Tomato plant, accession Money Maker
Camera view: tilt-top (135 deg); turntable rotation: 180 degrees
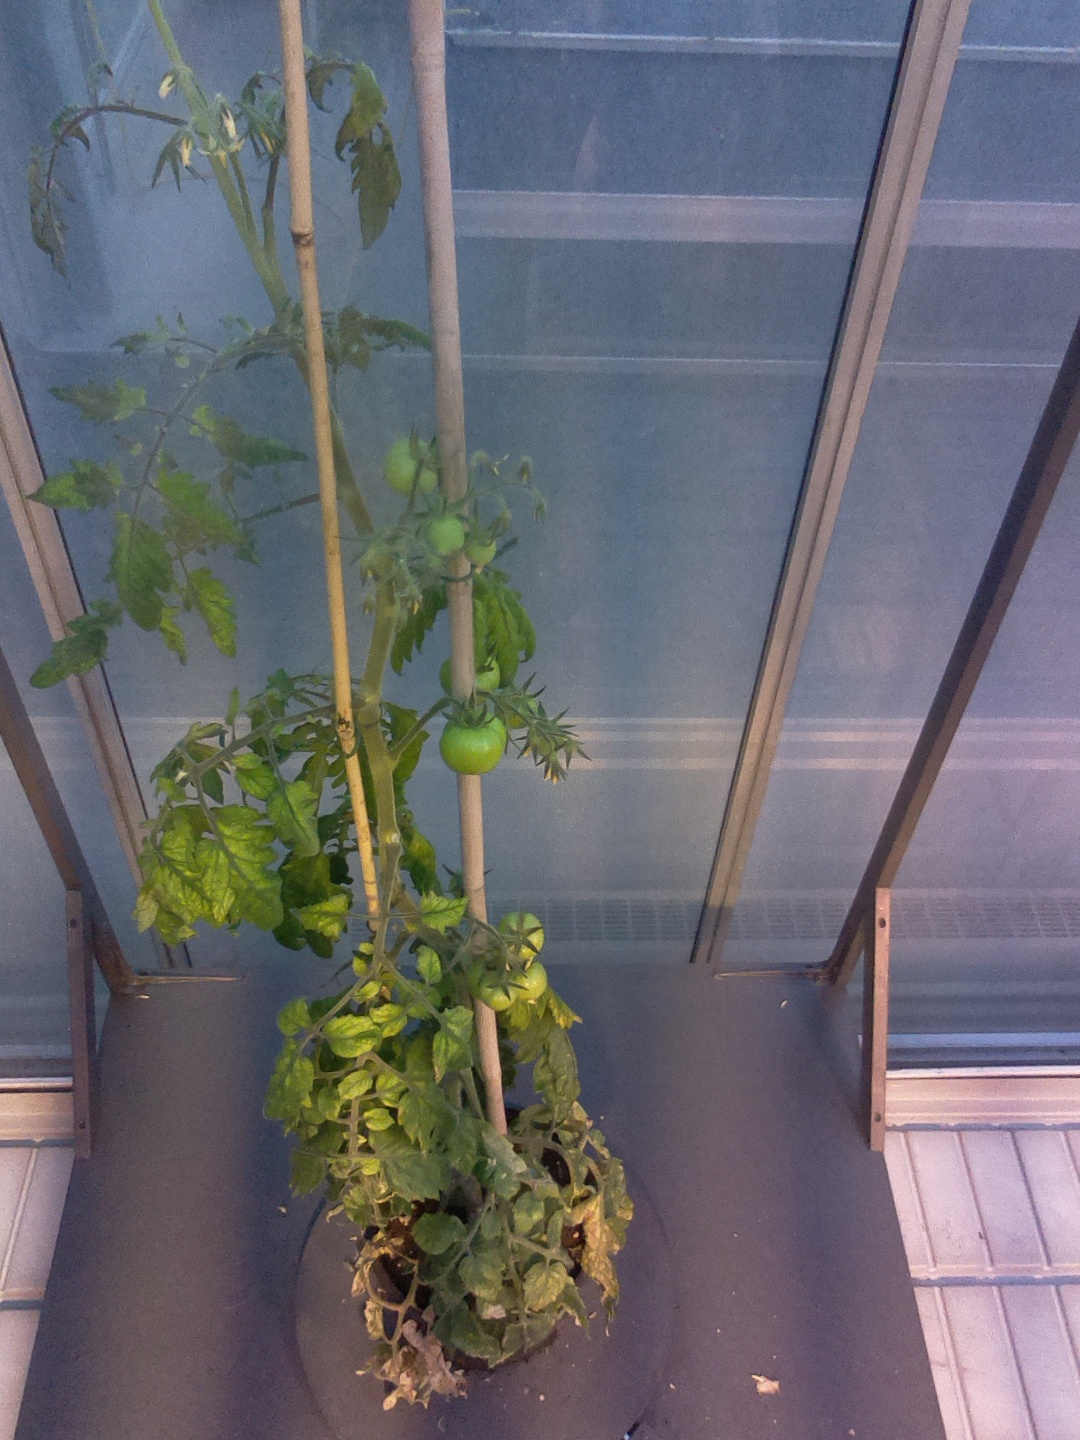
BBCH growth stage 74: 40%-50% of final fruit size